Jami' al-tawarikh

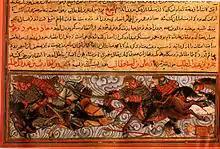
The Battle of Badr, from Topkapi MS H 1653, 1314

The "Jāmiʿ al-tawārīkh" was one of the grandest projects of the Ilkhanate period, "not just a lavishly illustrated book, but a vehicle to justify Mongol hegemony over Iran". The text was initially commissioned by Il-Khan Ghazan, who was anxious for the Mongols to retain a memory of their nomadic roots, now that they had become settled and adopted Persian customs. Initially, the work was intended only to set out the history of the Mongols and their predecessors on the steppes, and took the name "Taʾrīkh-ī Ghazānī", which makes up one part of the "Jāmiʿ al-tawārīkh". To compile the History, Rashid al-Din set up an entire precinct at the university of Rab'-e Rashidi in the capital of Tabriz. It contained multiple buildings, including a mosque, hospital, library, and classrooms, employing over 300 workers.